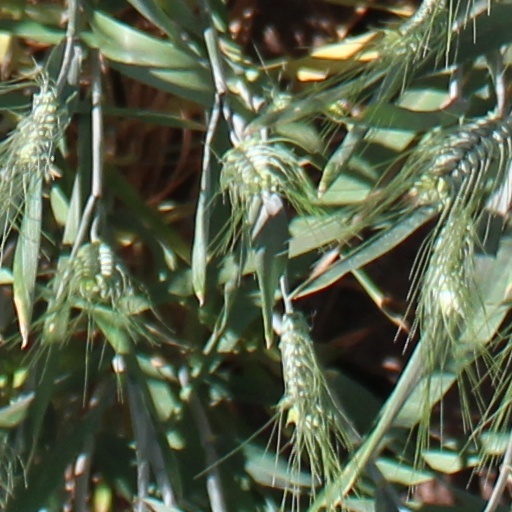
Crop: wheat